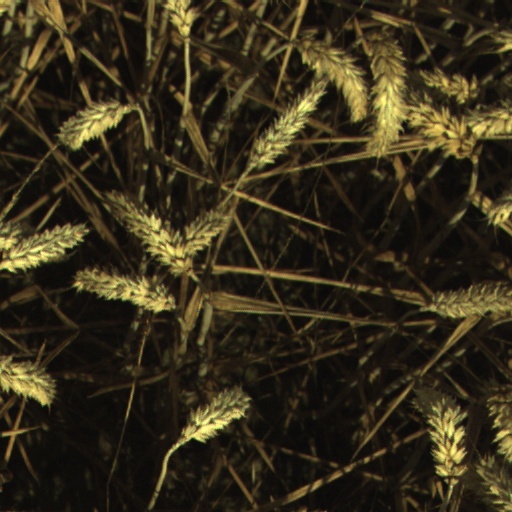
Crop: wheat